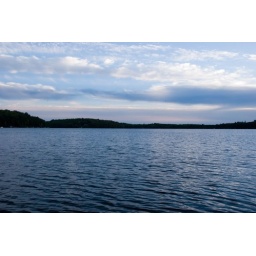
Cool clouds over lake